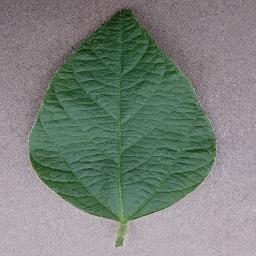
Label: Soybean___healthy